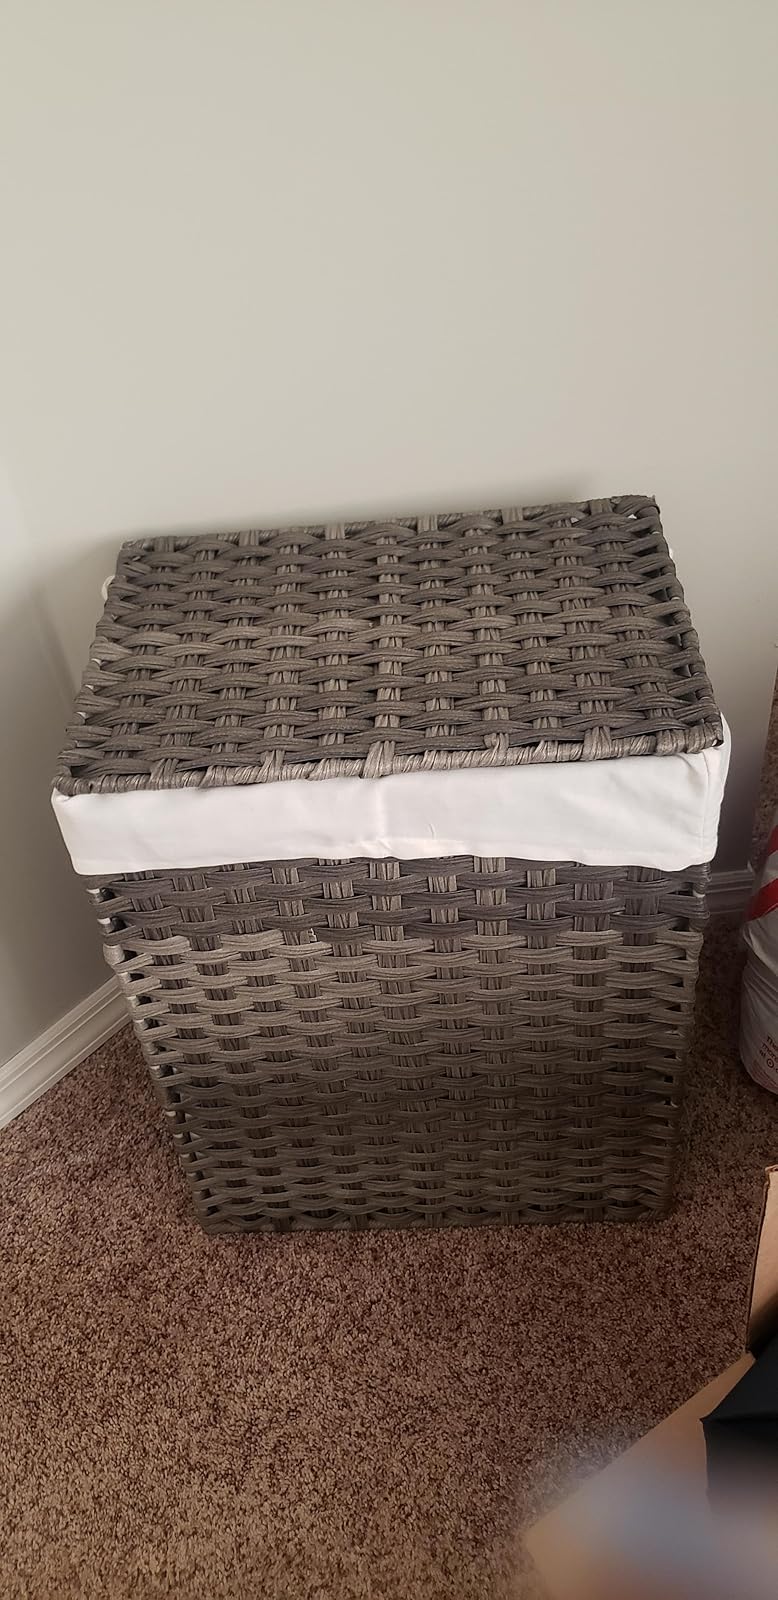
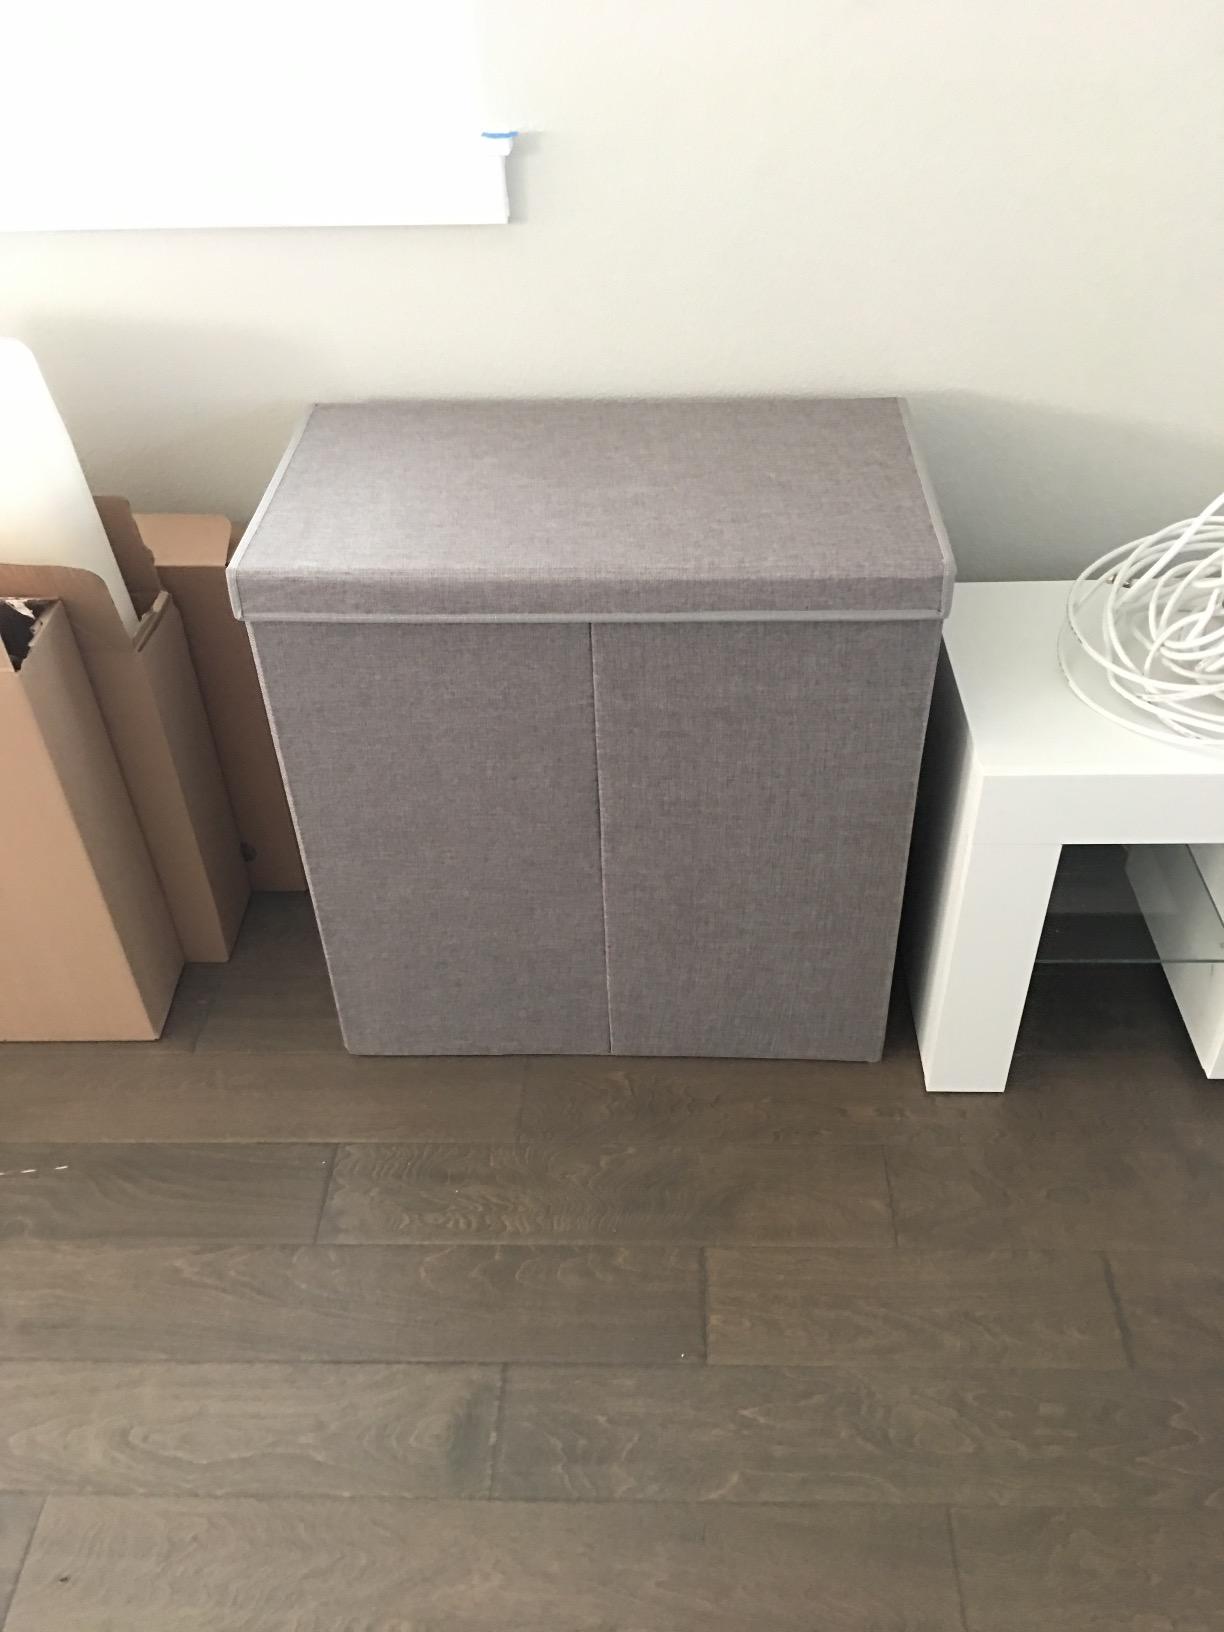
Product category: items_hamper
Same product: no